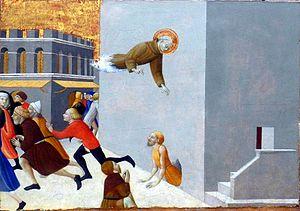
Le Retable de Borgo San Sepolcro est un polyptyque, de 26 éléments sur deux faces, réalisé par Sassetta entre 1437 et 1444 pour le maître-autel de l'église des franciscains à Borgo San Sepolcro. Les religieux devaient en préciser les figures et les scènes.